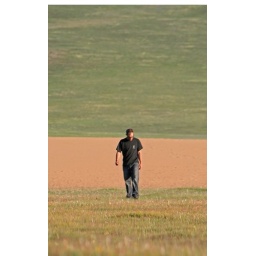
g walking back from the sand dunes near lake telmen